M1905 bayonet

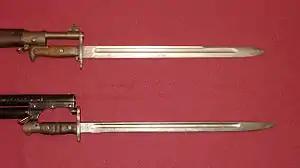
U.S. military bayonets used in World War I. Shown is a U.S. bayonet M1905 affixed to a 1903 Springfield rifle and a U.S. bayonet M1917 affixed to a (trench-broom) Winchester Model 12 pump-action shotgun.

The Model of 1905 bayonet was made for the U.S. M1903 Springfield rifle. This designation was changed to Model 1905 in 1917, and then to M1905 in 1925, when the army adopted the "M" designation nomenclature. The M1905 bayonet has a steel blade and a handle with wooden or plastic grips. The bayonet also fits the U.S. M1 Garand rifle. From 1943 to 1945, a shorter, , bladed version was produced with either black or dark red molded plastic grips, and designated the M1 bayonet. A number of M1905 bayonets were recalled from service, their blades cut down, and reissued as M1 bayonets, but the cut down version was not used in Vietnam.